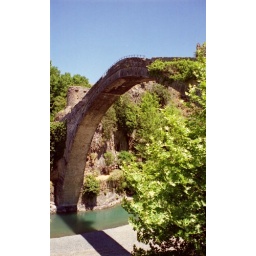
Old Ottoman bridge over Aoos river in northern Greece